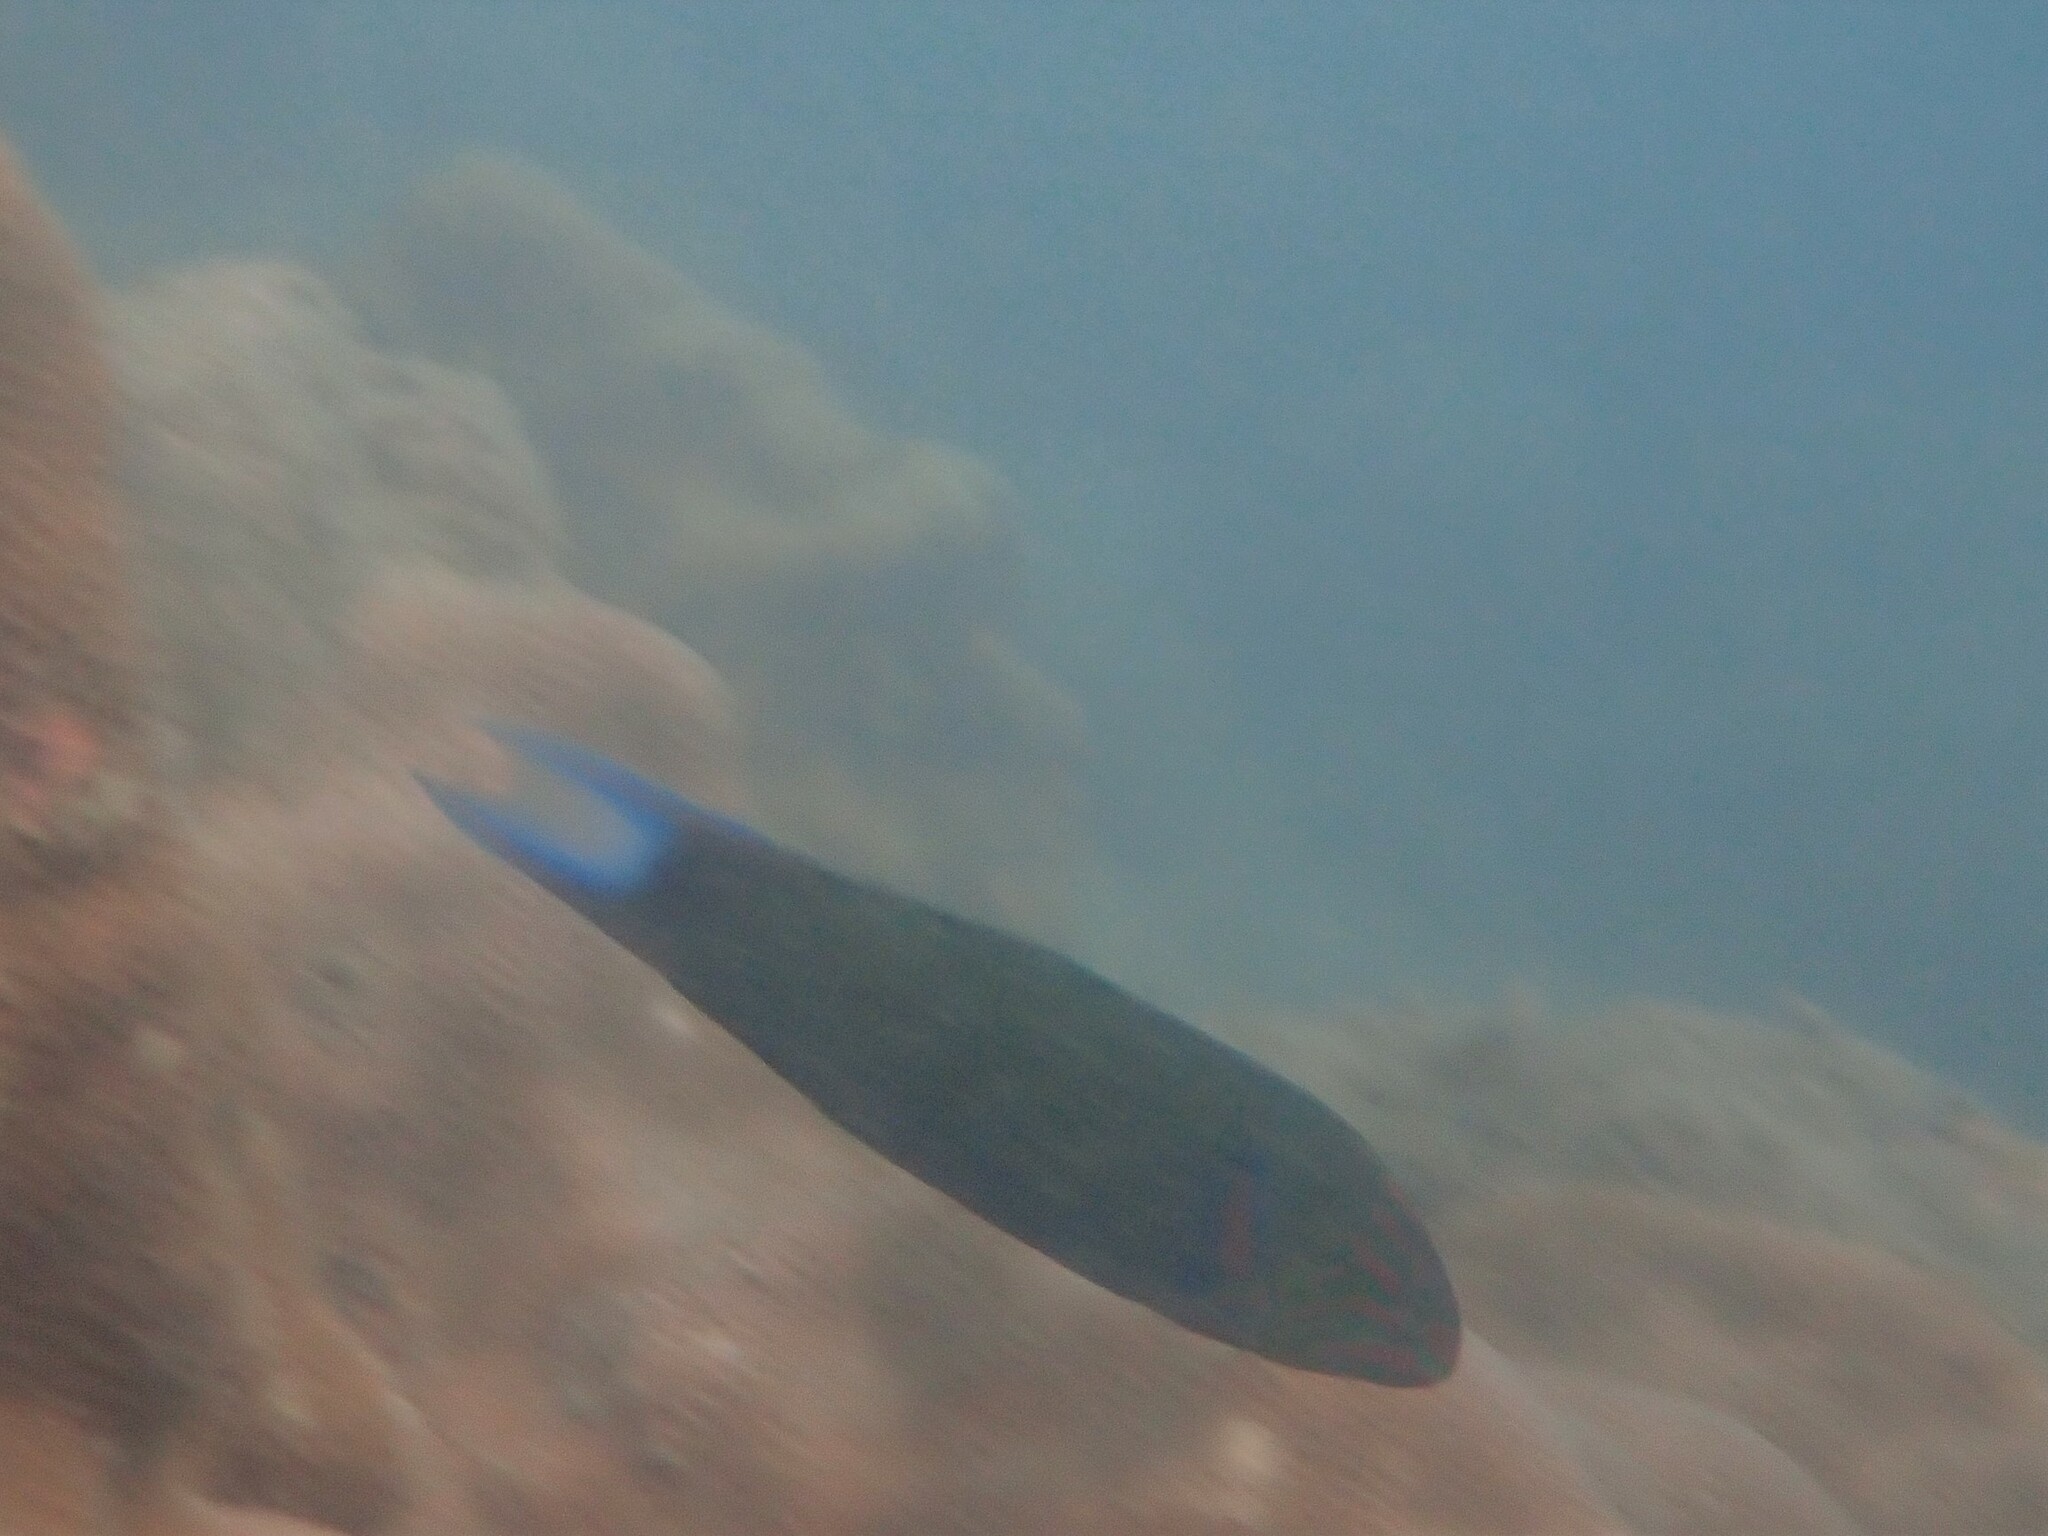
Thalassoma lunare (Moon Wrasse)